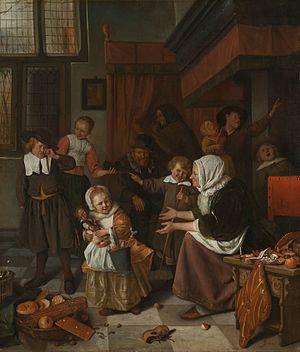
Il est de tradition d'offrir un cadeau de Noël pour la fête de Noël, généralement aux enfants et à la famille proche. Ces présents s'offrent selon la tradition, le 24 décembre au soir et se suit de l'ouverture des cadeaux à minuit.